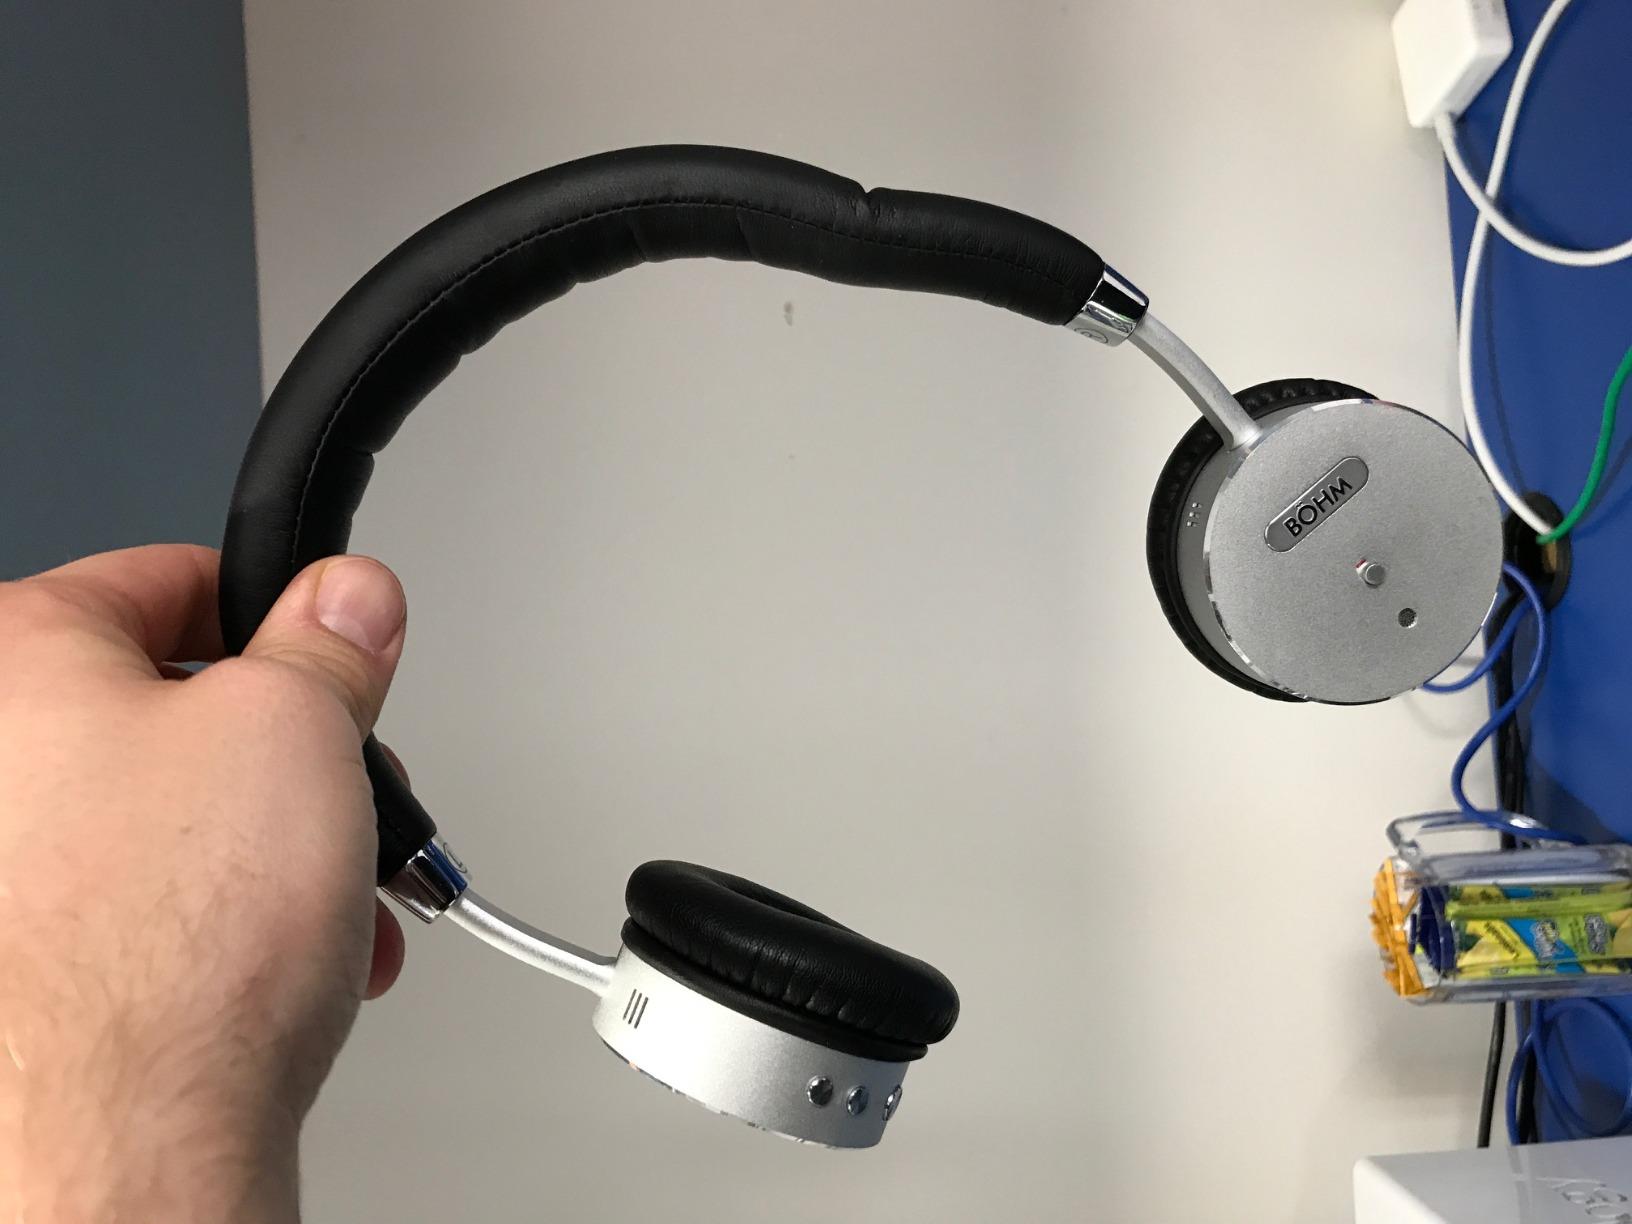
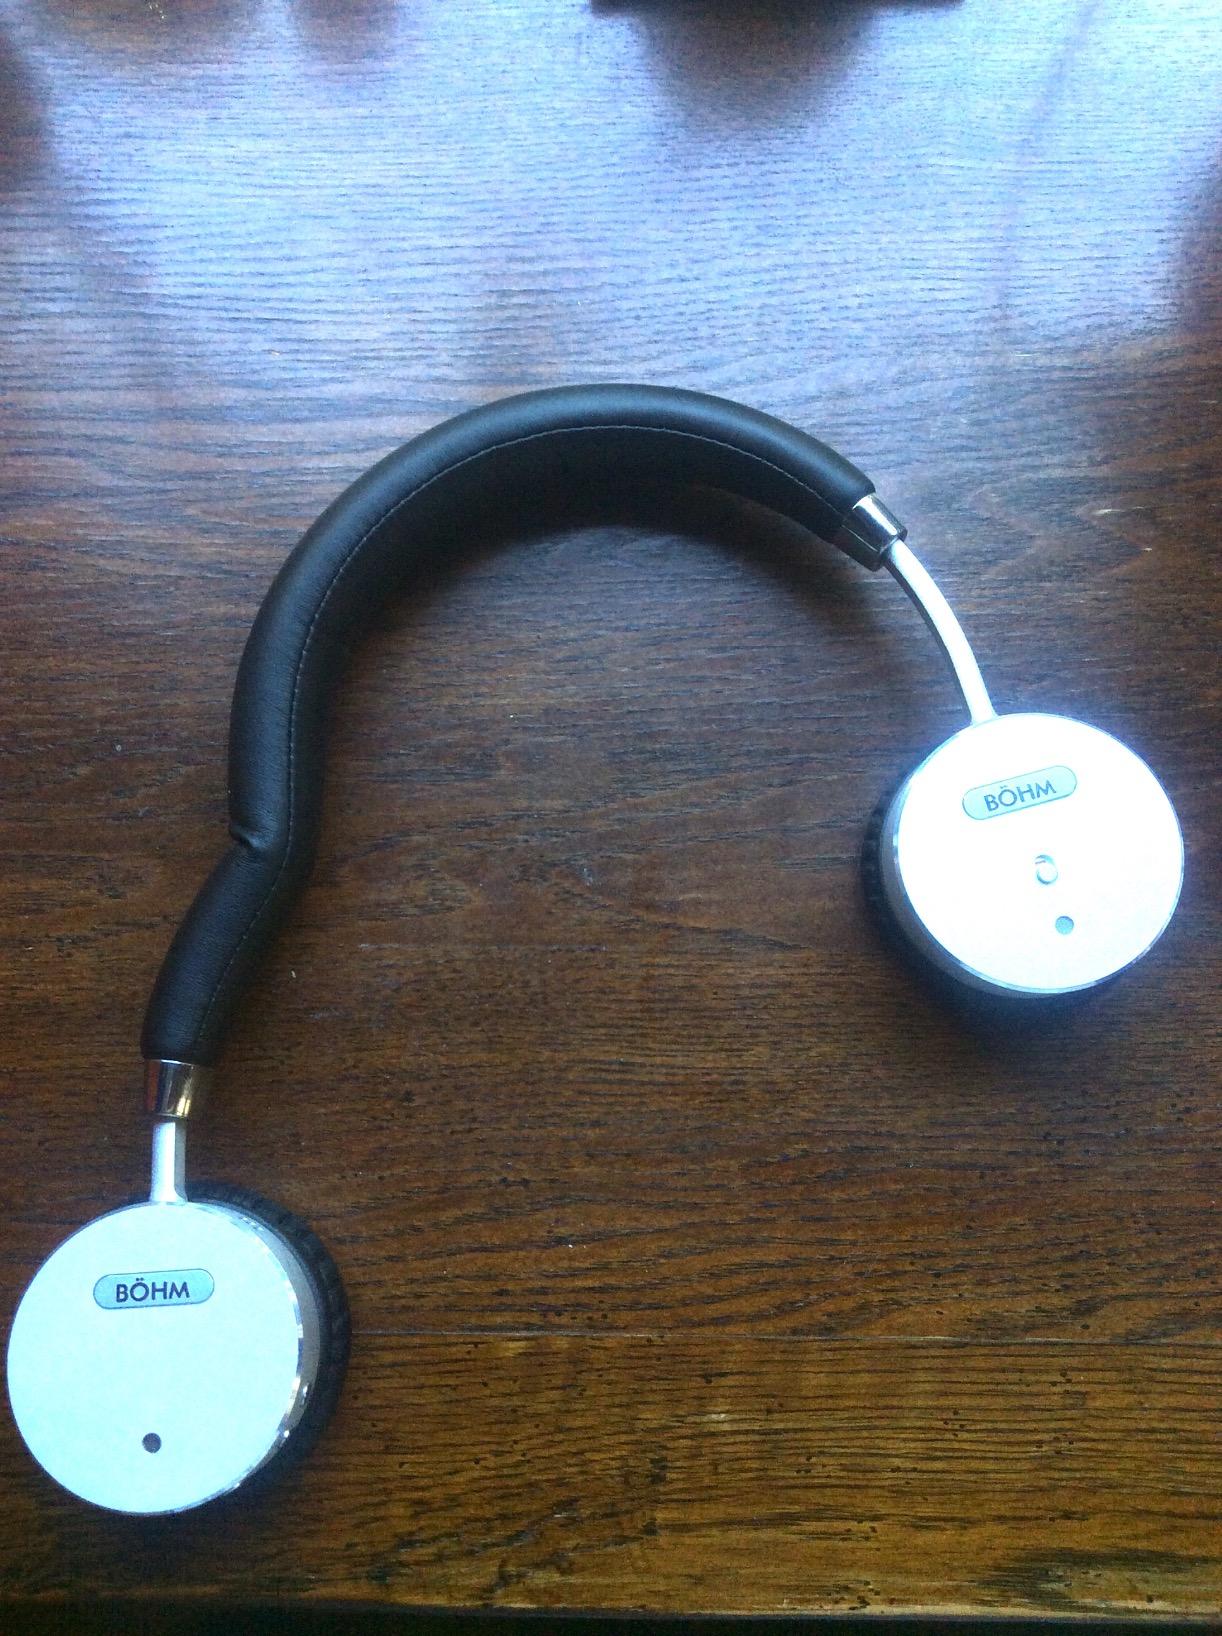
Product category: headphones
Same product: yes